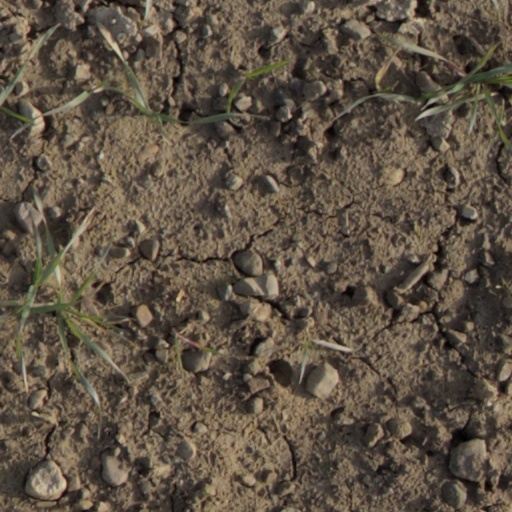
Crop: wheat